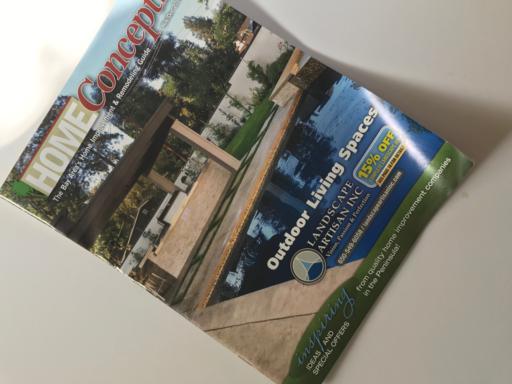
Waste category: paper